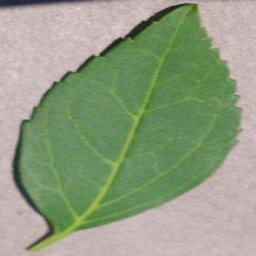
Label: Cherry___healthy